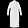
Label: Dress